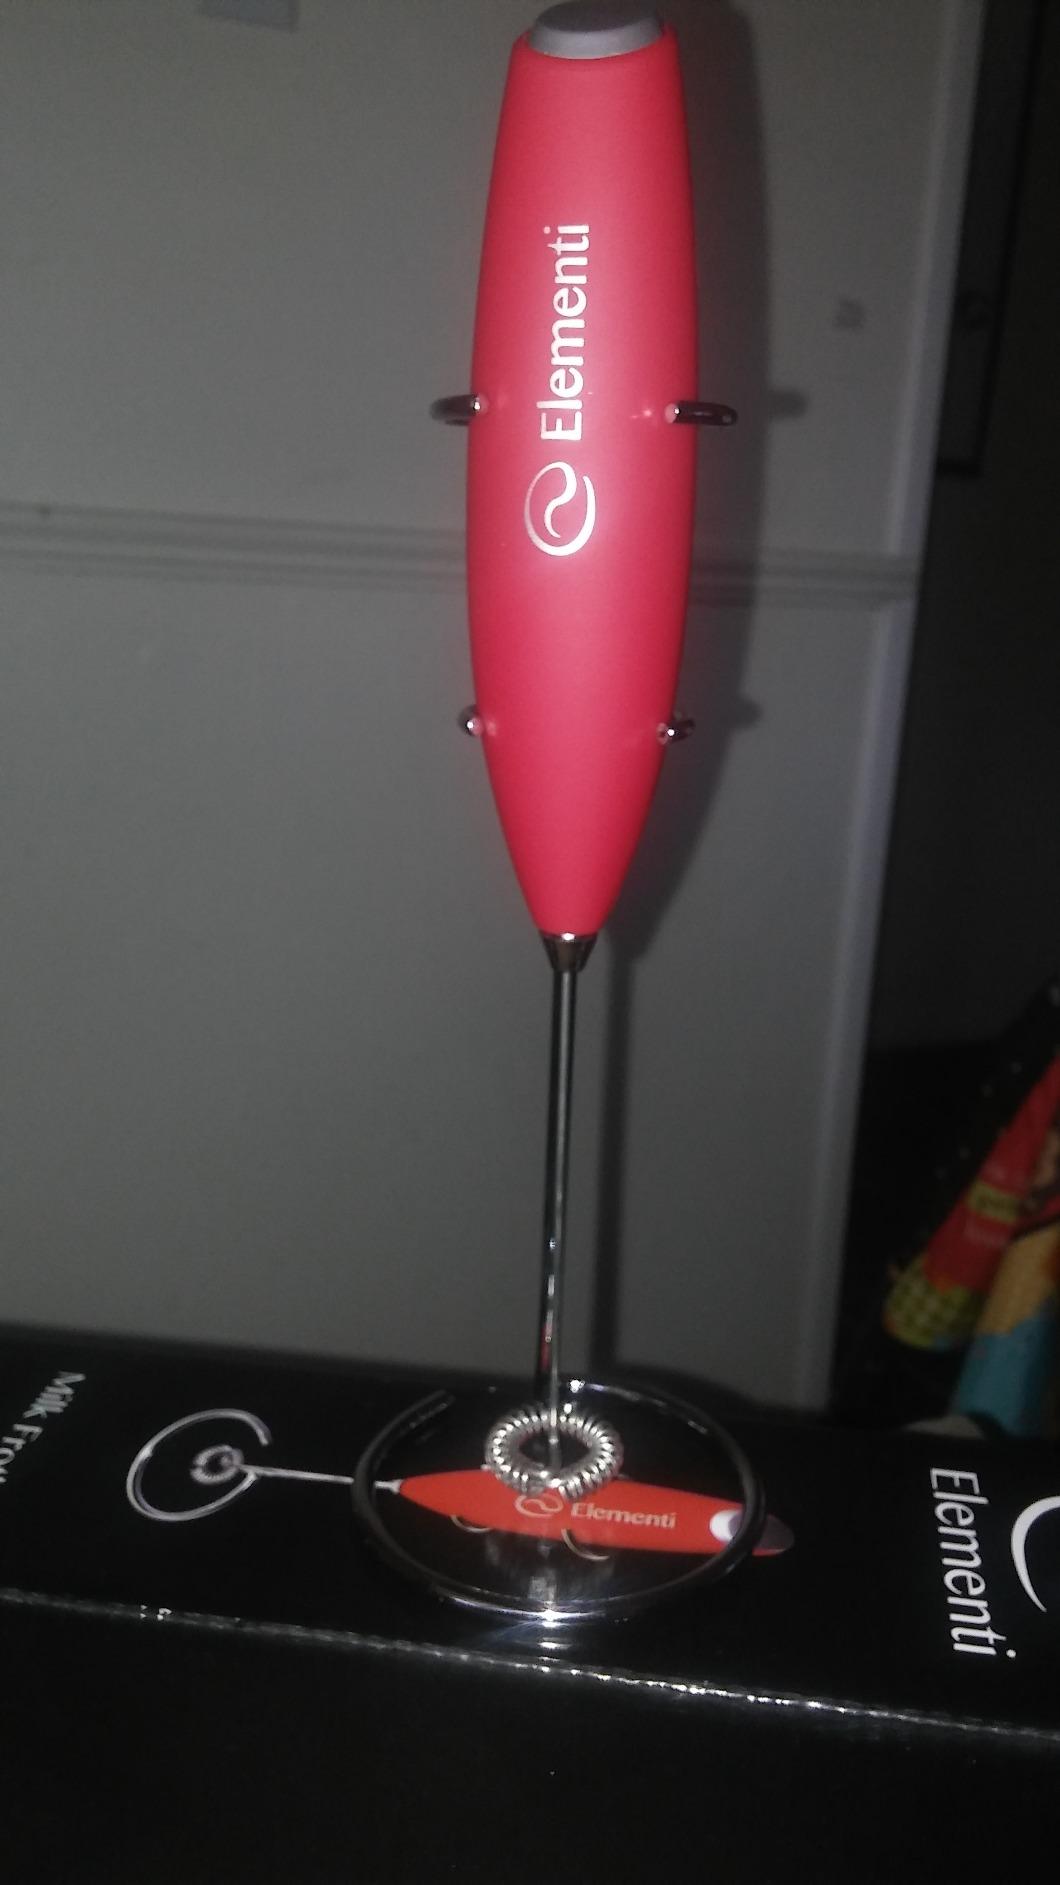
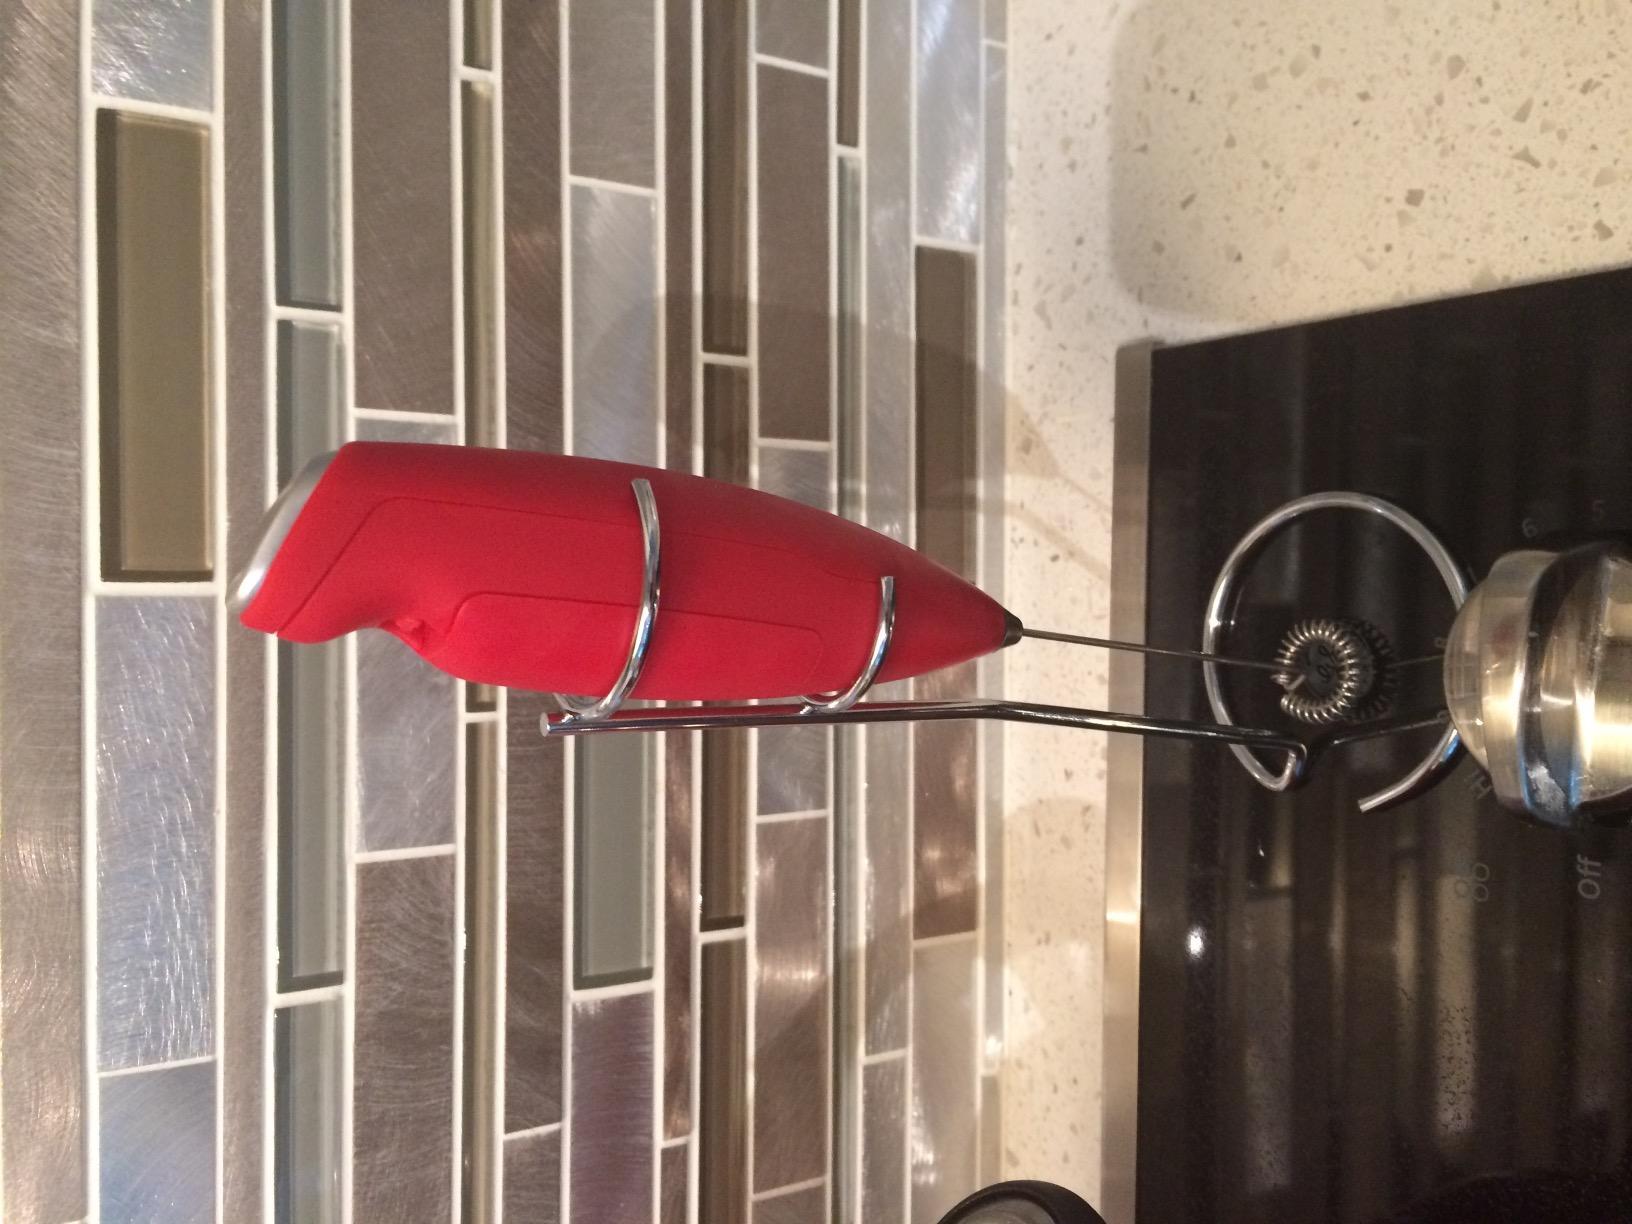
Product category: items_mixer
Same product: yes